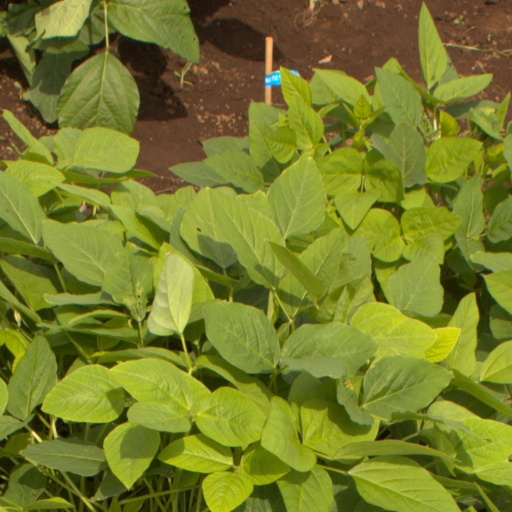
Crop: soybean